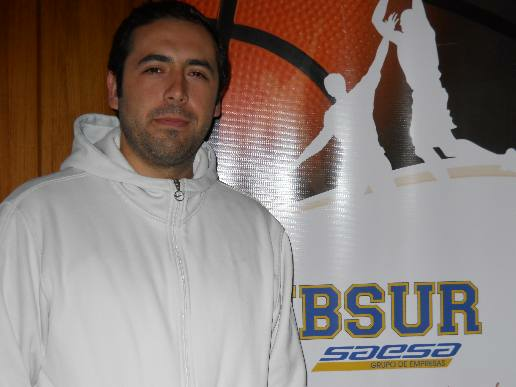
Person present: Yes